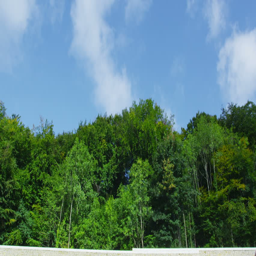
diverse business group take their seats for an outdoor meeting outside contemporary building set in natural landscape